Central Unit

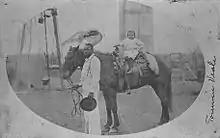
A trustee at the Imperial State Farm with the daughter of Captain Veale, 1907-1909

In 1991 of land was transferred to the Texas Department of Transportation for the construction of Texas State Highway 99 (Grand Parkway) and other highways; much of that land included territory that was originally a part of the Central Unit. By 2007 the state had sold land, and surrounding development over the years reduced the prison to .